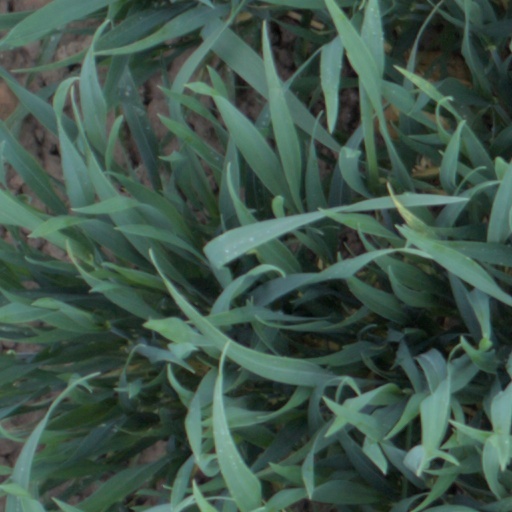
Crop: wheat